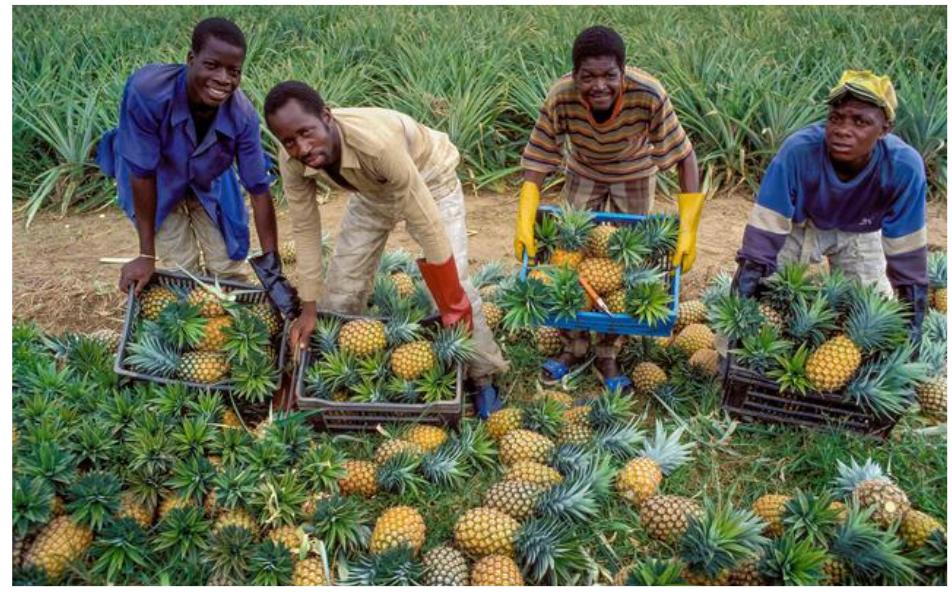
Wakulima wa zao la kibiashara ambalo linafahamika kwa jina la nanasi wakiwa katika shamba ambapo wametoka kuvuna zao hilo. Na baadhi yao kuyaweka kwenye matenga yaliyotengenezwa kwa kutumia plastiki.